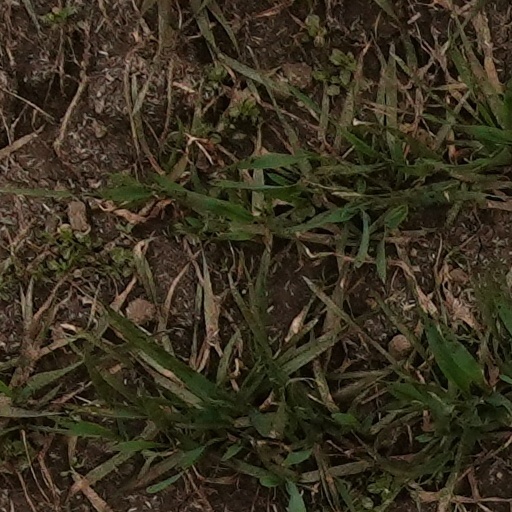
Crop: wheat